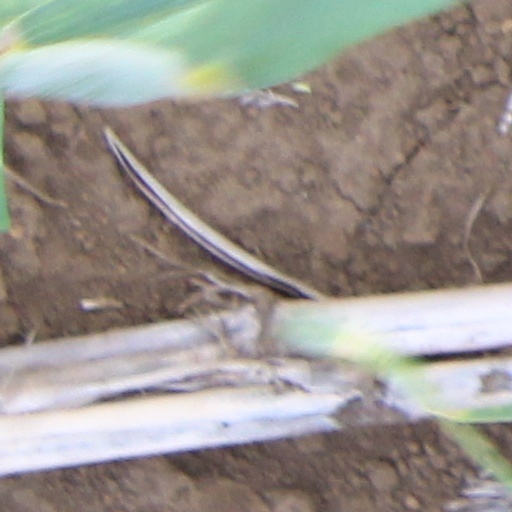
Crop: wheat